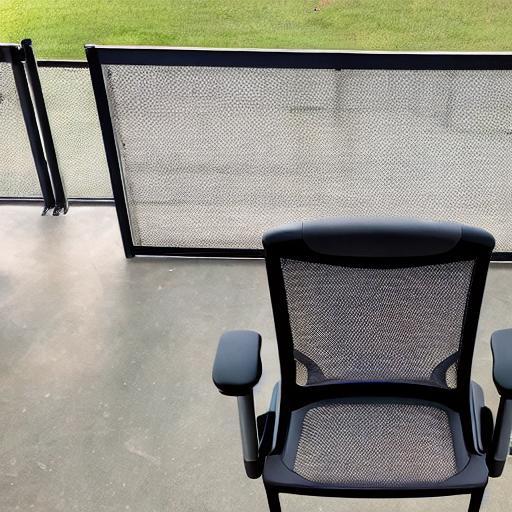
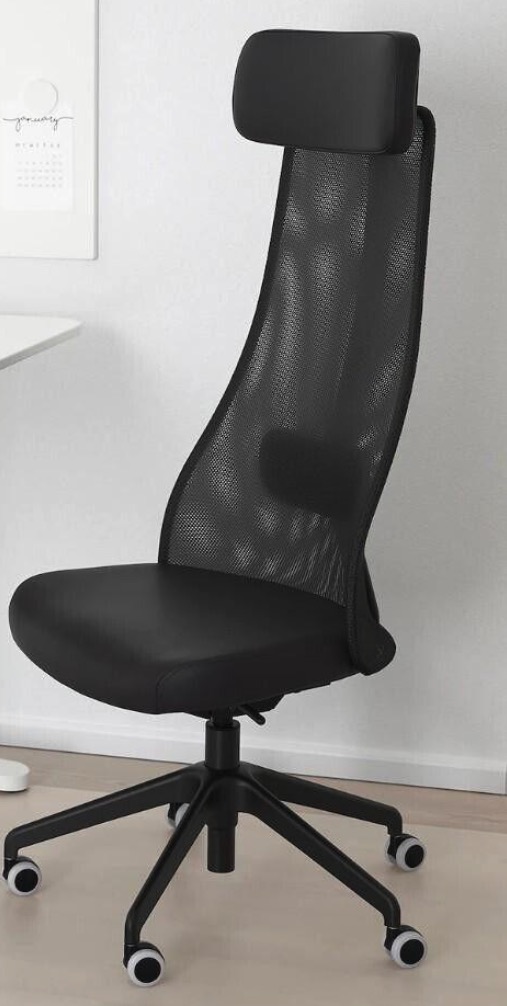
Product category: items_chair
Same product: no